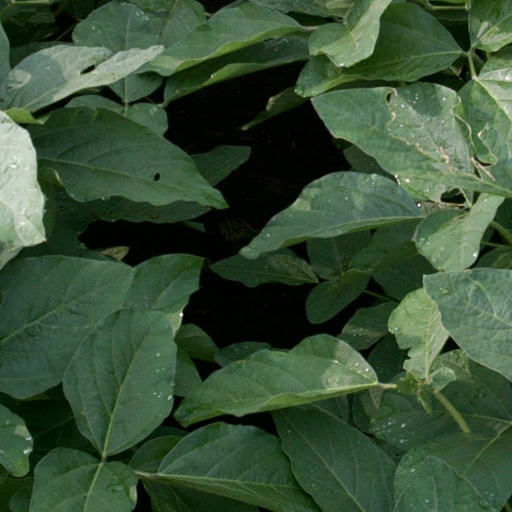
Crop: soybean